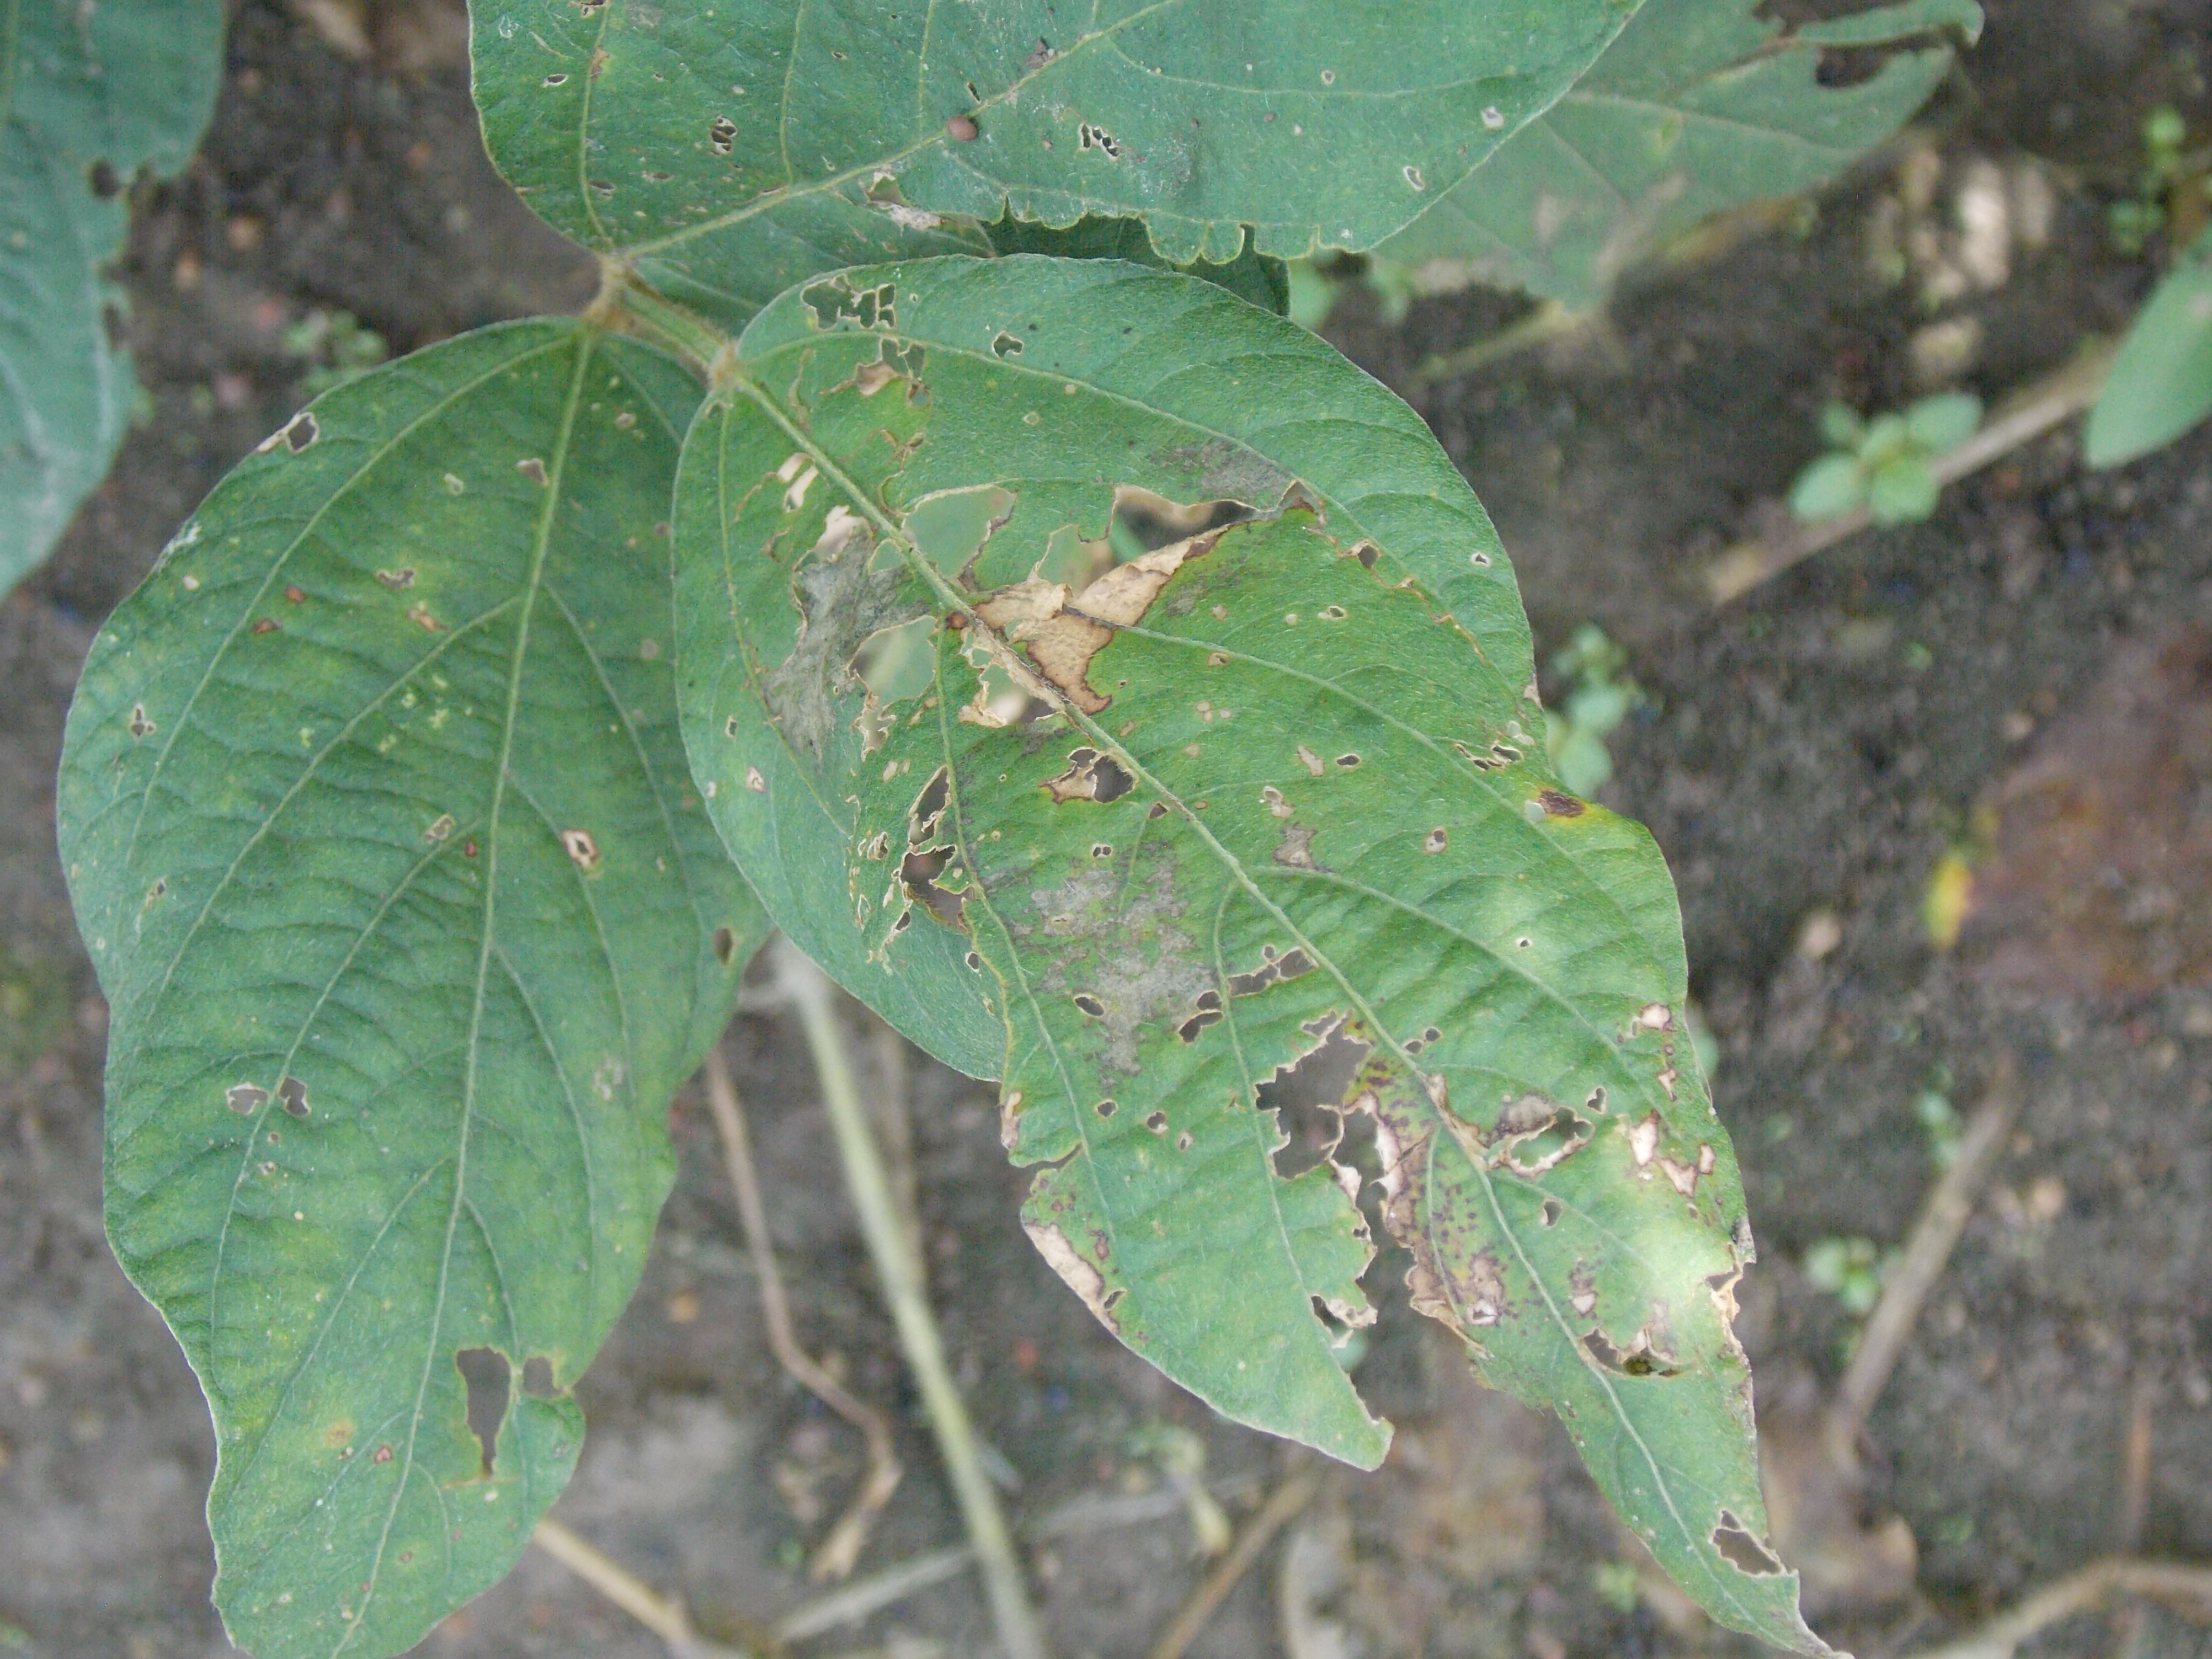
Label: Disease